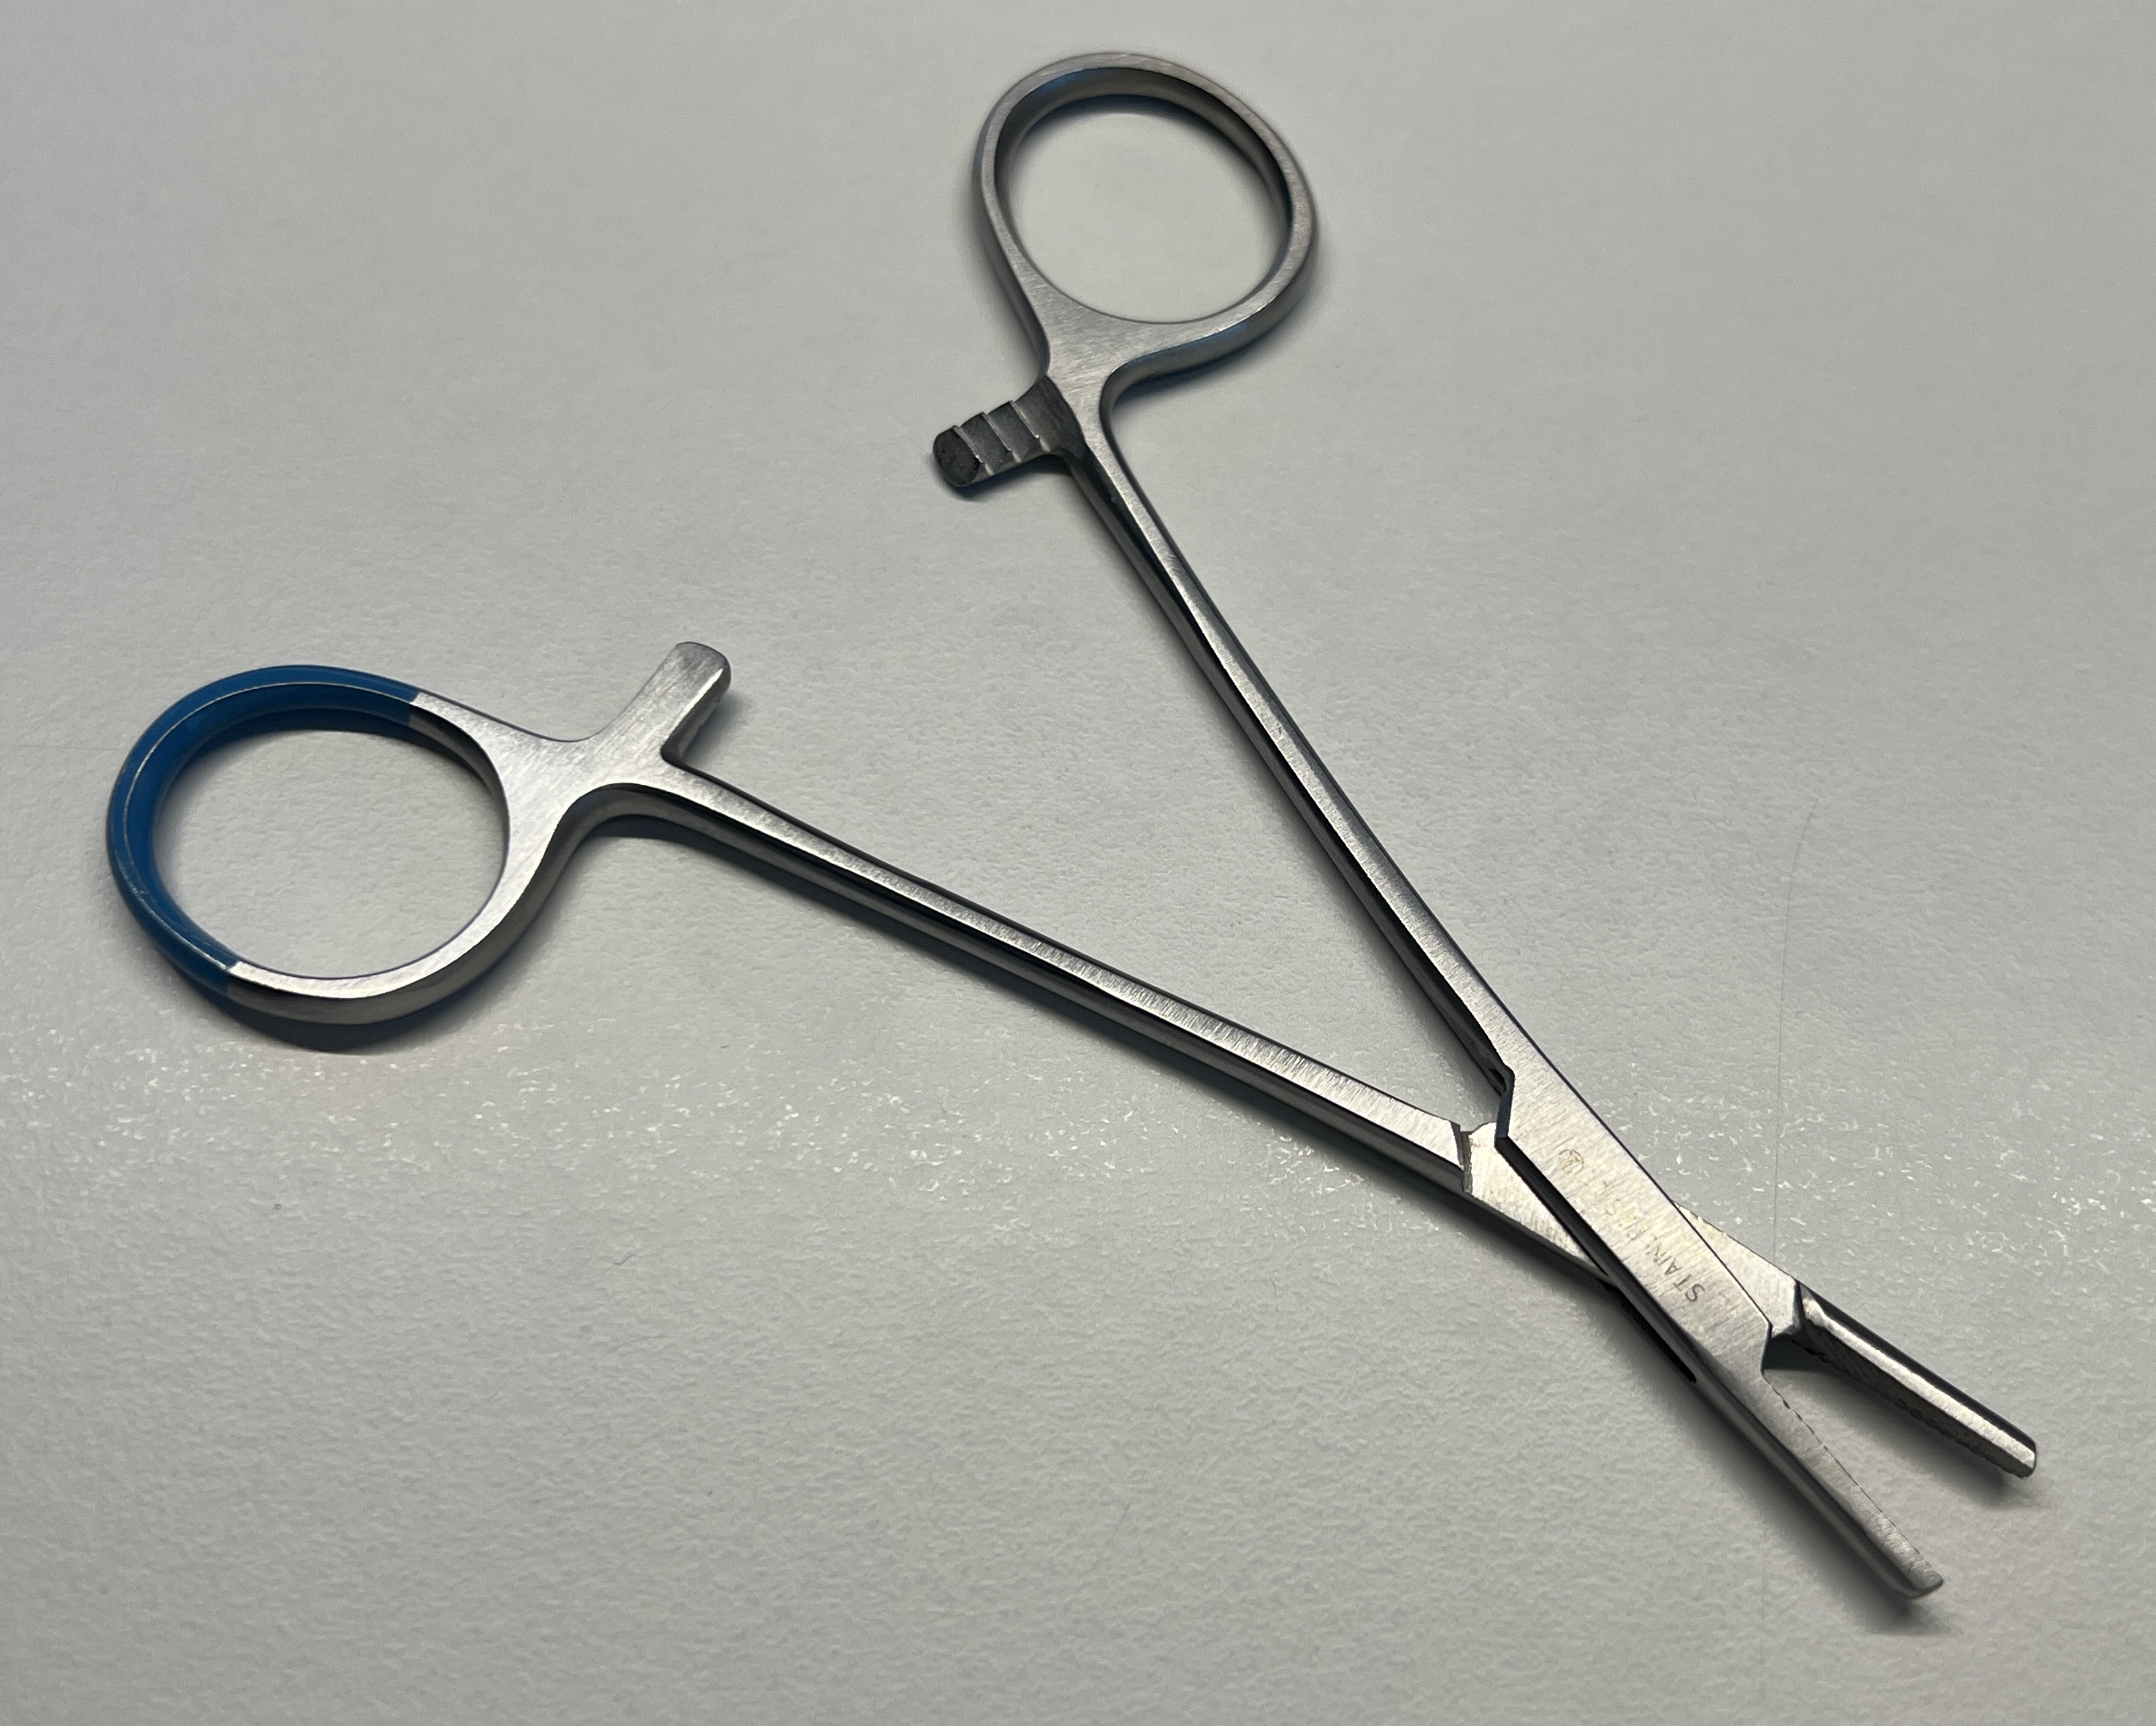
Hinged instrument state: open